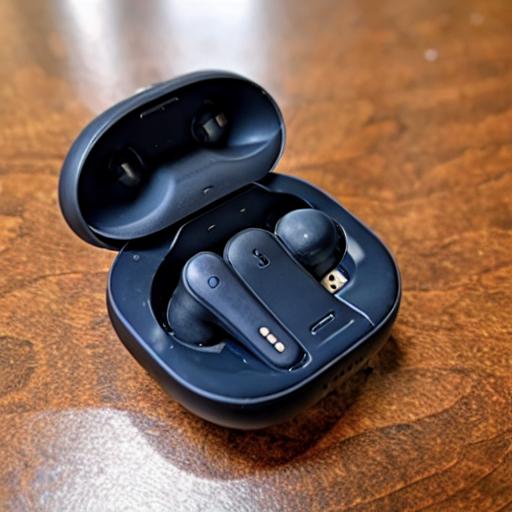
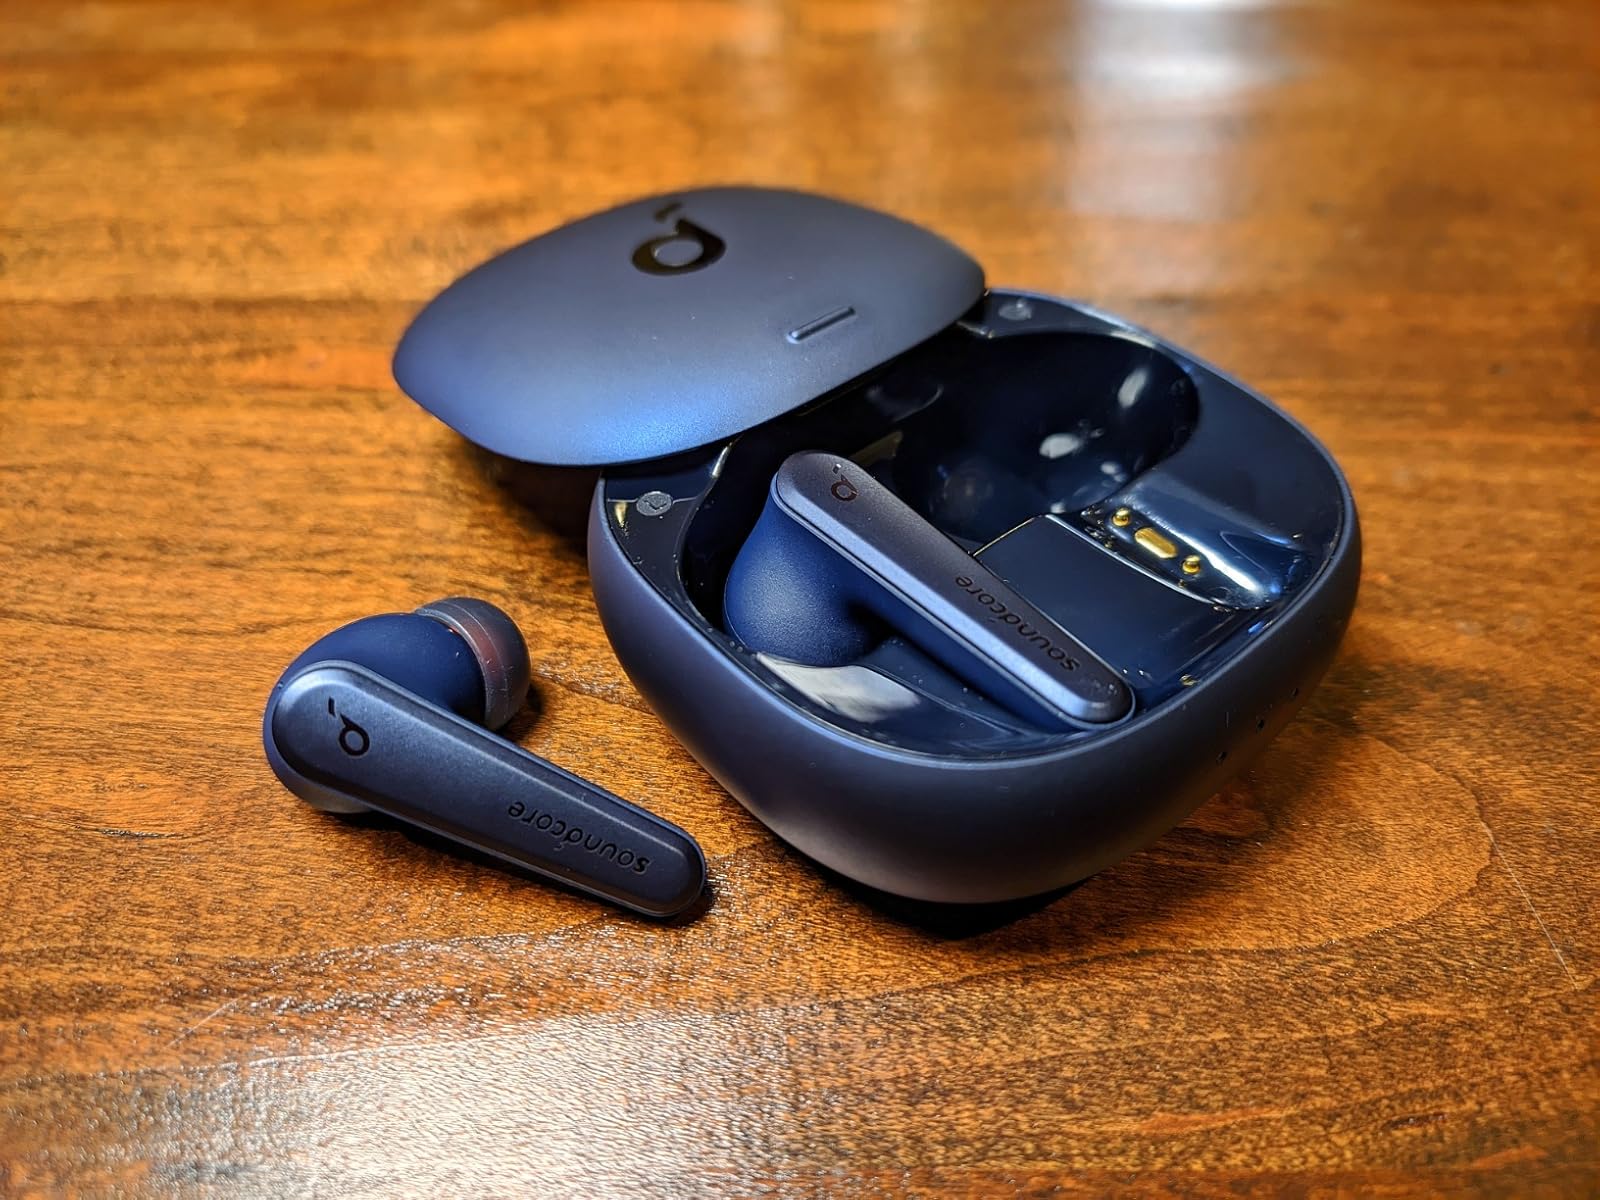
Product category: earbuds
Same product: no